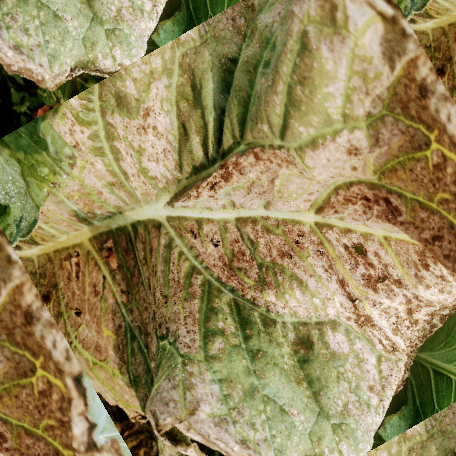
Label: Downy Mildew